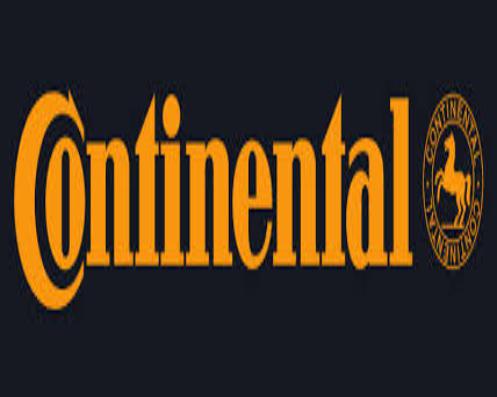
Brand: Continental
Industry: Transportation